Virginia Tola

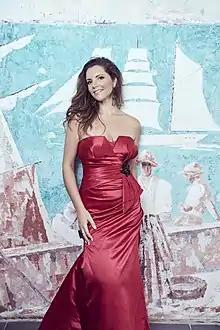
Tola Diva (2018)

Virginia Tola (born 1976) is an Argentine operatic soprano. While studying music at the Teatro Colón in Buenos Aires, she won first prize in Oslo at the Queen Sonja International Music Competition in 1999. She made her début at the Teatro Colón as Antonia in "The Tales of Hoffmann". Tola has taken leading roles in operas across Europe and in the United States. She has also performed internationally in concerts, including several appearances with Placido Domingo.